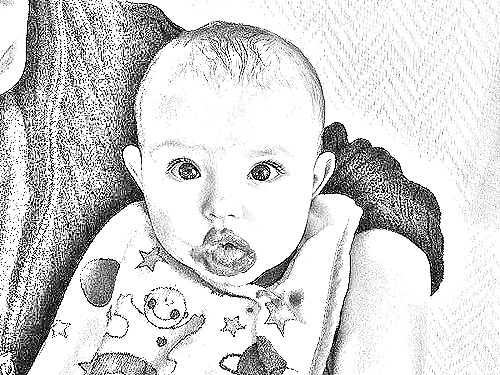
Portrait style: Sketch Portrait